Skyeton K-10 Swift

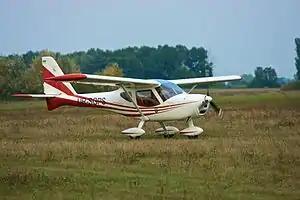

The Skyeton K-10 Swift is a two-seat, single-engine light sports or ultralight aircraft designed in Ukraine.